Province of Mantua

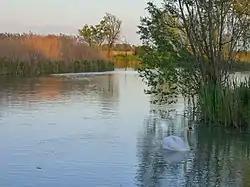
Mincio river in the countryside

There are a number of nature reserves and protected areas in the province. The Parco regionale del Mincio was established on 8 September 1984 with an area of approximately 16,000 hectares. It includes several nature reserves and has a range of habitats including moraines, hills, plains, and the meandering riverbeds in the complex of lakes of Mantua. Birds found in the park include storks, herons, purple herons, egrets, night herons, kingfishers, bee-eaters, coots, moorhens, peregrine falcons, hawks, great crested grebe and black kite.